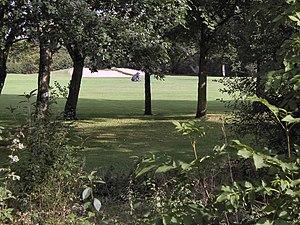
La bataille de Brunanburh se déroule en 937 et oppose le roi d'Angleterre Æthelstan à une coalition réunissant le roi viking de Dublin Olaf Gothfrithson et les rois Constantin d'Écosse et Owen de Strathclyde. Elle se solde par une victoire écrasante d'Æthelstan.